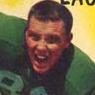
Age: 24